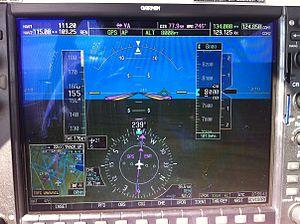
Vue d'un G1000 depuis un Mooney M20R en vol
Les instruments de bord servent à présenter à l'équipage technique toutes les informations utiles au pilotage et au fonctionnement de l'aéronef, à la navigation et aux communications avec les autres aéronefs et le contrôle aérien :
Les règles de vol aux instruments définissent un régime de vol où la prévention des collisions repose sur le contrôle de la circulation aérienne et le respect de trajectoires spécifiques. Elles font partie des règles de l'air définies par l'OACI. Le pilote, à l'aide d'indications données par des instruments de bord et des directives reçues des contrôleurs aériens, doit :
Les Mooney M20 forment une famille d'avions à piston à ailes basses et train tricycle fabriquée par le constructeur américain Mooney. Il s'agit du 20ᵉ type d'avions conçu par Al Mooney - celui qui a connu le plus de succès. Entre les premiers modèles des années 1950 et ceux des années les plus récentes, le type a connu de nombreuses variantes déclinant les lettres de l'alphabet de M20A à M20V...